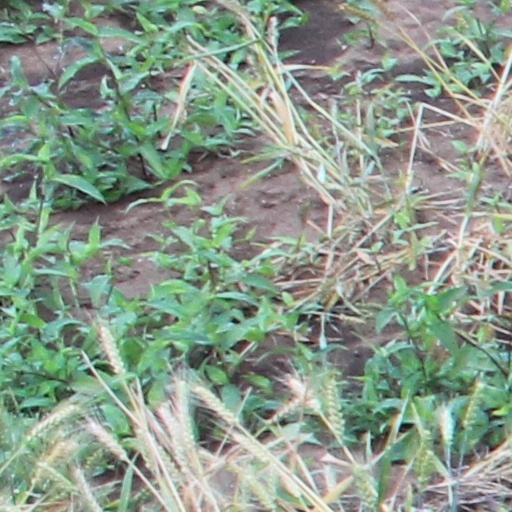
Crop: wheat